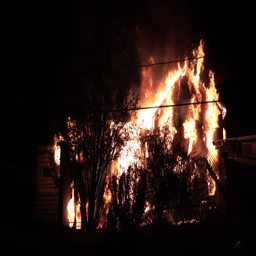
huge fire blazing in residential building .